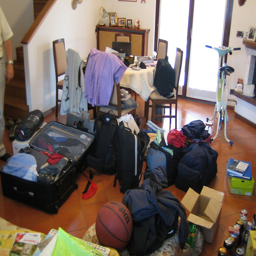
Messy apartment in the middle of packing for travel.
This room is full of clothes and backpacks.
A room full of suitcases, duffle bags, clothes, boxes, and a basketball.
The room is full of suitcases, clothes, and sports equipment.
A living room with luggage, exercise equipment, clothes, etc.